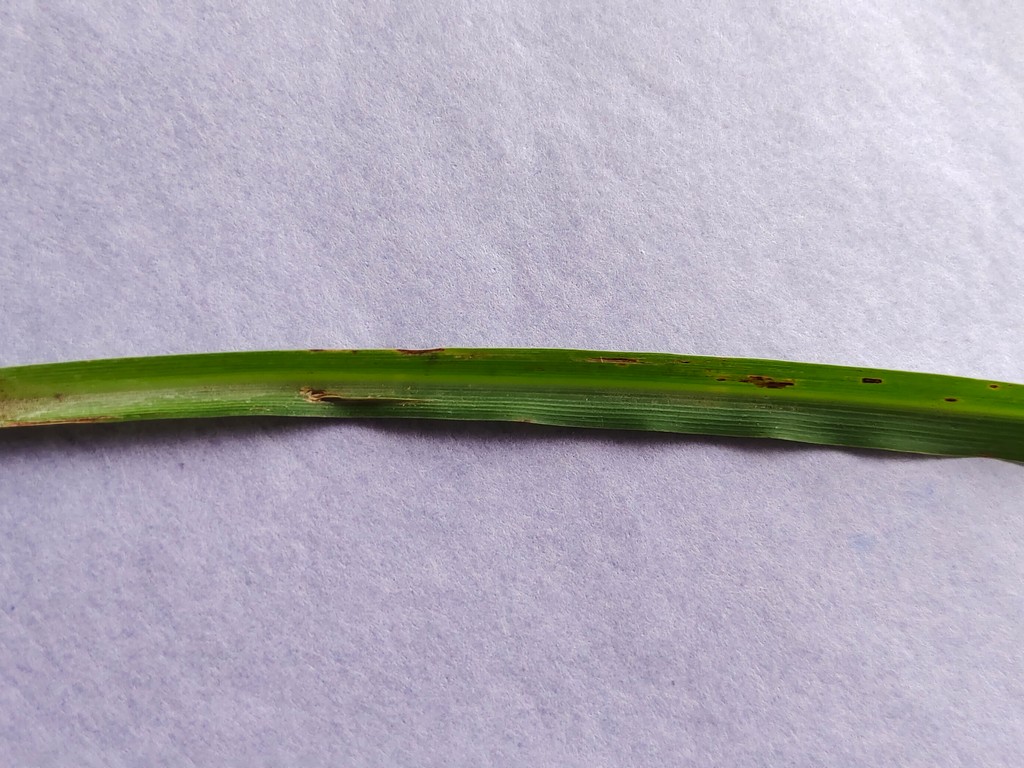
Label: Unhealthy